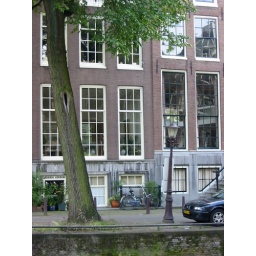
tree in front of canal houses